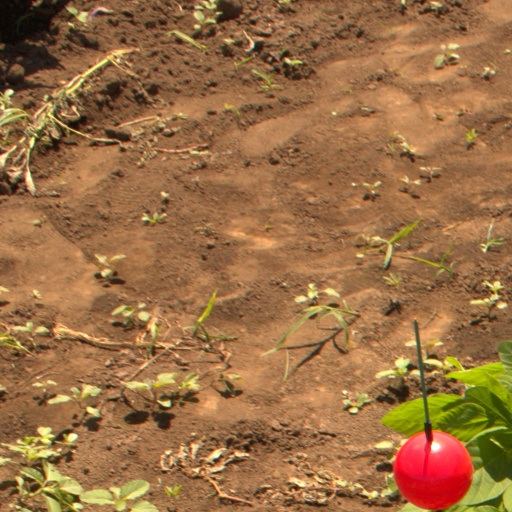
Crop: soybean